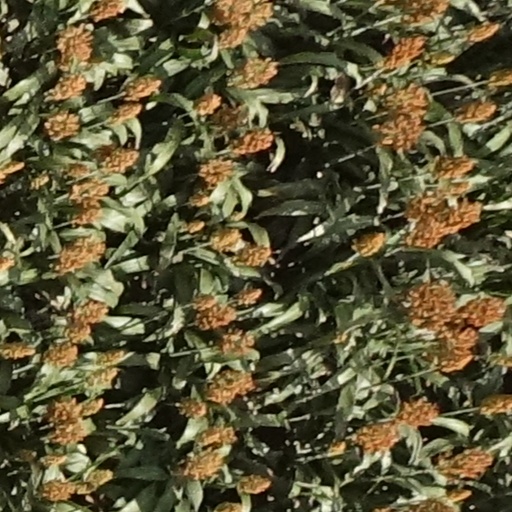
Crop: sorghum